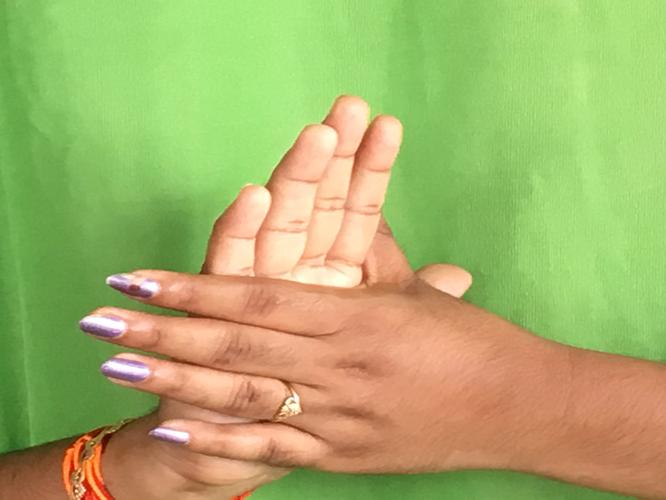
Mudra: Chakra
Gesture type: double_hand